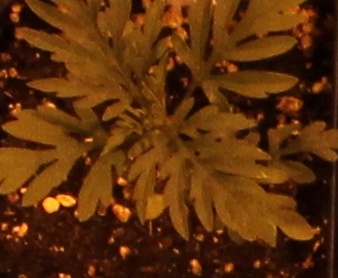
Label: Ragweed